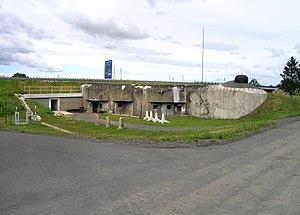
Un ouvrage de la ligne Maginot est une construction militaire ayant pour but de protéger une portion de la ligne Maginot.